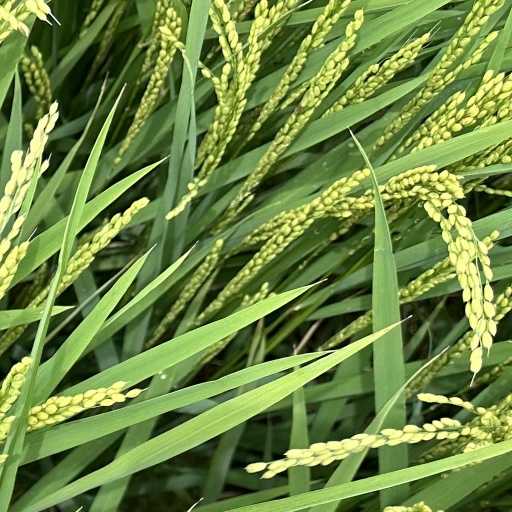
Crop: rice